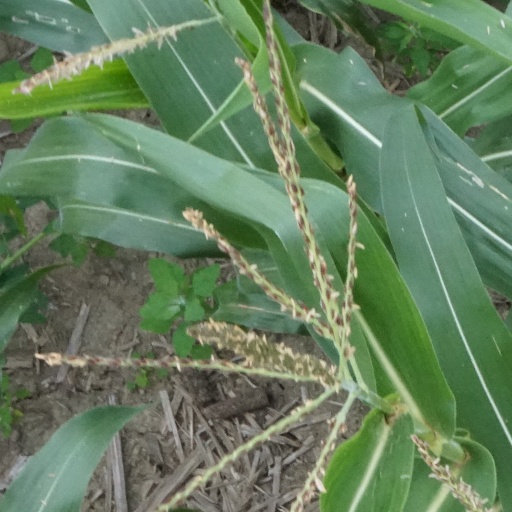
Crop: maize; corn